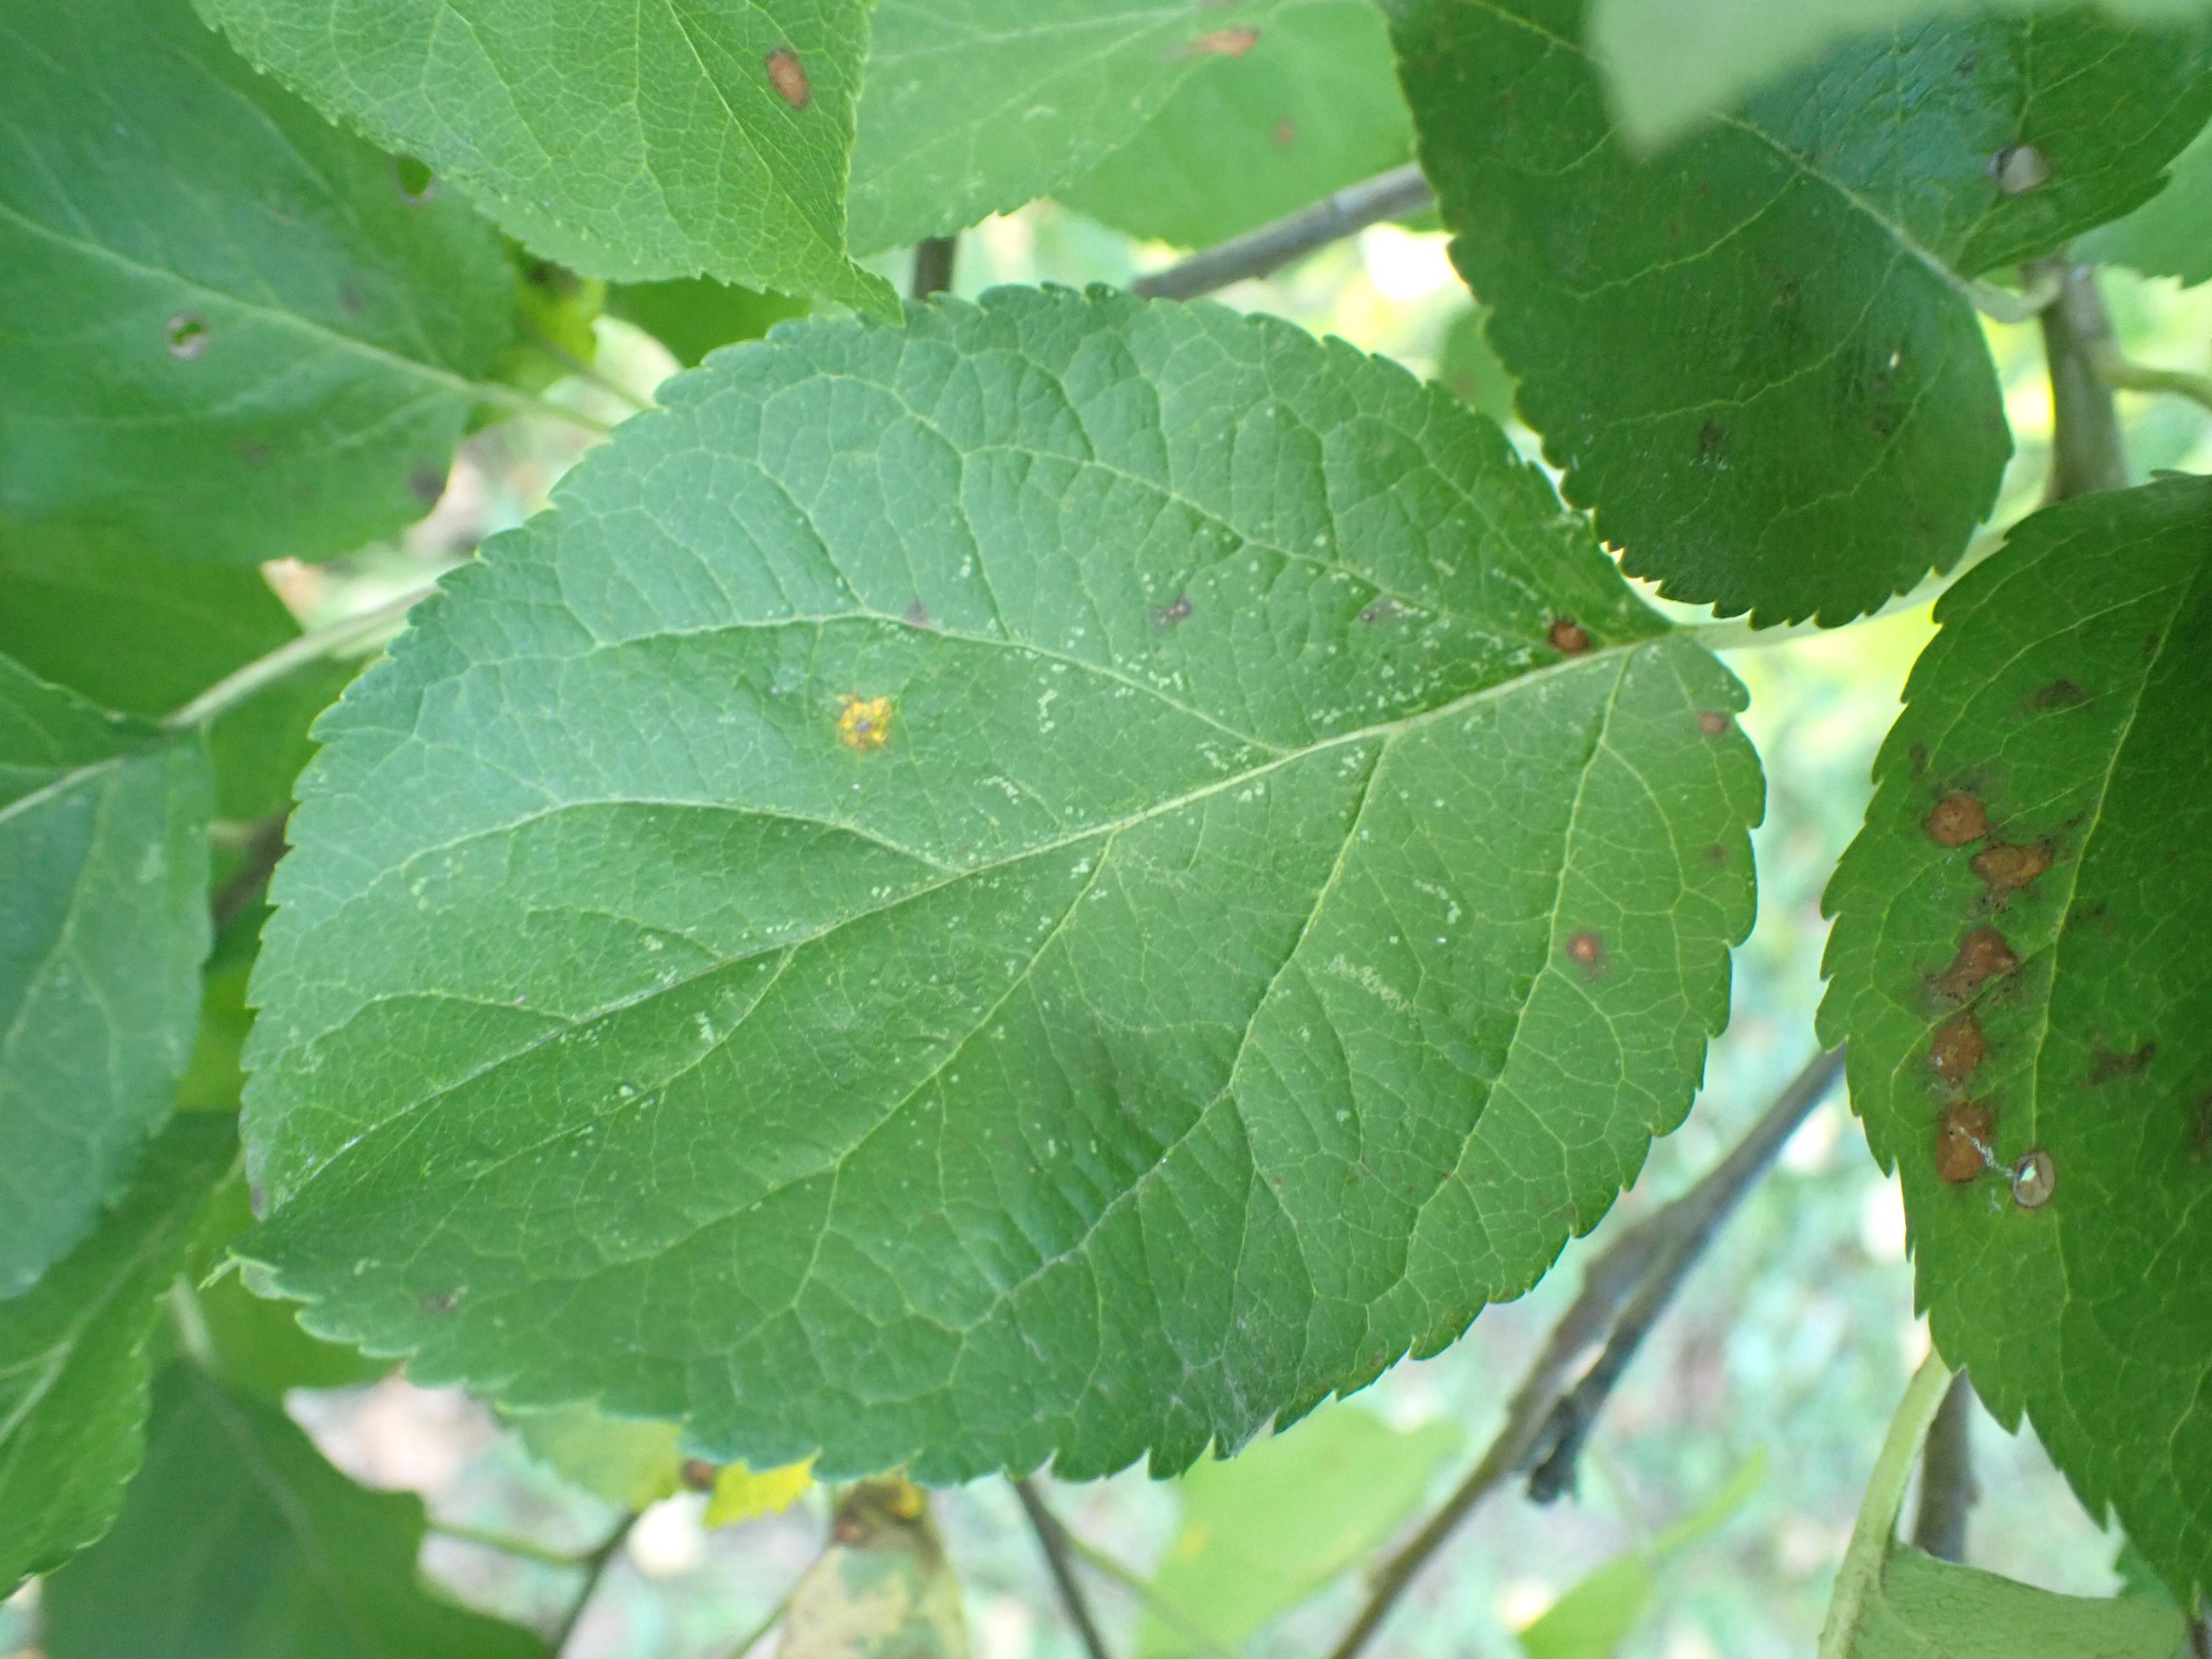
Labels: rust, complex